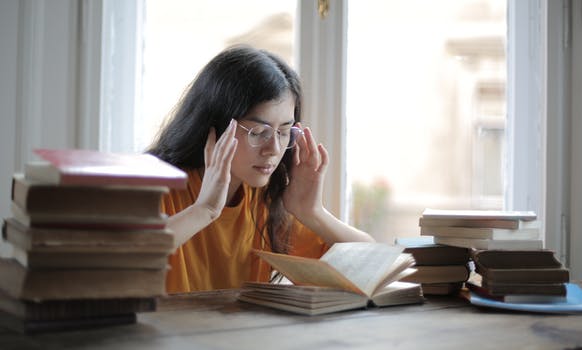
Label: No Watermark